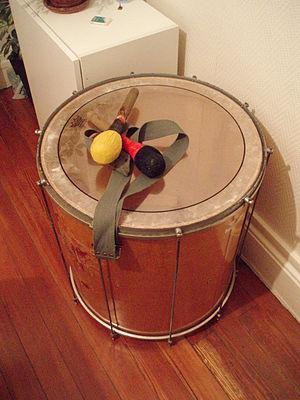
Surdo, percussion brésilienne.
Le surdo est un instrument de percussion membranophone, qui est utilisé notamment dans la samba, mais aussi par les caboclinhos, ou dans d'autres orchestres.